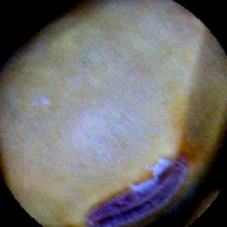
Label: Intact